How to Blow Up a Pipeline

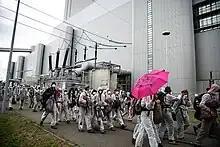
Activists at the Schwarze Pumpe power station during Ende Gelände 2016

In the third and final chapter, Malm argues against critics of collective climate activism like Jonathan Franzen and Roy Scranton, who Malm says are united by "a reification of despair", which he states is "an eminently understandable emotional response to the crisis, but unserviceable as a response for a politics in it". He describes this "climate fatalism" as a contradiction and a self-fulfilling prophecy, writing that "[the] more people who tell us that a radical reorientation is 'scarcely imaginable', the less imaginable it will be". He says that there is no scientific basis for the idea that action now will not have an effect on climate change, stating that people who "think that mitigation is meaningful only at a time when damage is yet to be done ... have misunderstood the basics of both climate science and movement". Malm describes Ende Gelände 2016, during which he and other activists blockaded the Schwarze Pumpe power station, writing that politicians and the media described the action as violent because the activists broke fences. He quotes "The Wretched of the Earth" by Frantz Fanon, stating that Fanon wrote violence "frees the native 'from his despair and inaction; it makes him fearless and restores his self-respect. He concludes that "There has been a time for a Gandhian climate movement; perhaps there might come a time for a Fanonian one. The breaking of fences may one day be seen as a very minor misdemeanour indeed."